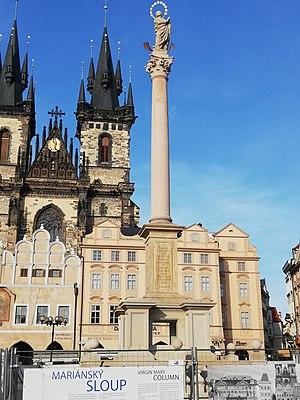
La colonne de Marie ou colonne mariale sur la place de la Vieille-Ville de Prague est un monument baroque dédié à la Vierge Marie. Elle a été construite en 1650, après la guerre de Trente Ans, par l'empereur Ferdinand III, en remerciement pour avoir sauvé Prague d'une armée suédoise. La colonne a été érigée par le sculpteur Johann Georg Bendl. La colonne a été détruite en 1918 et reconstruite en 2020.